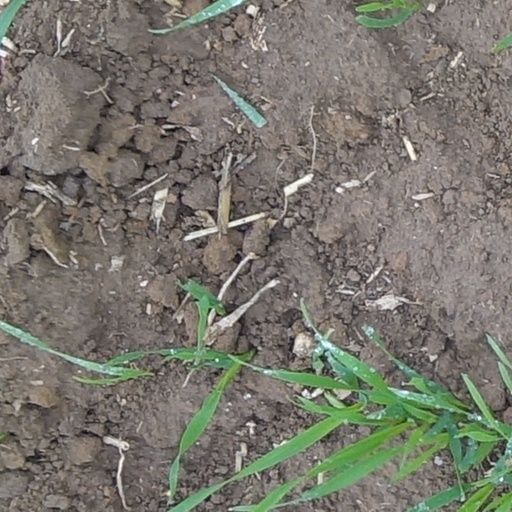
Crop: wheat